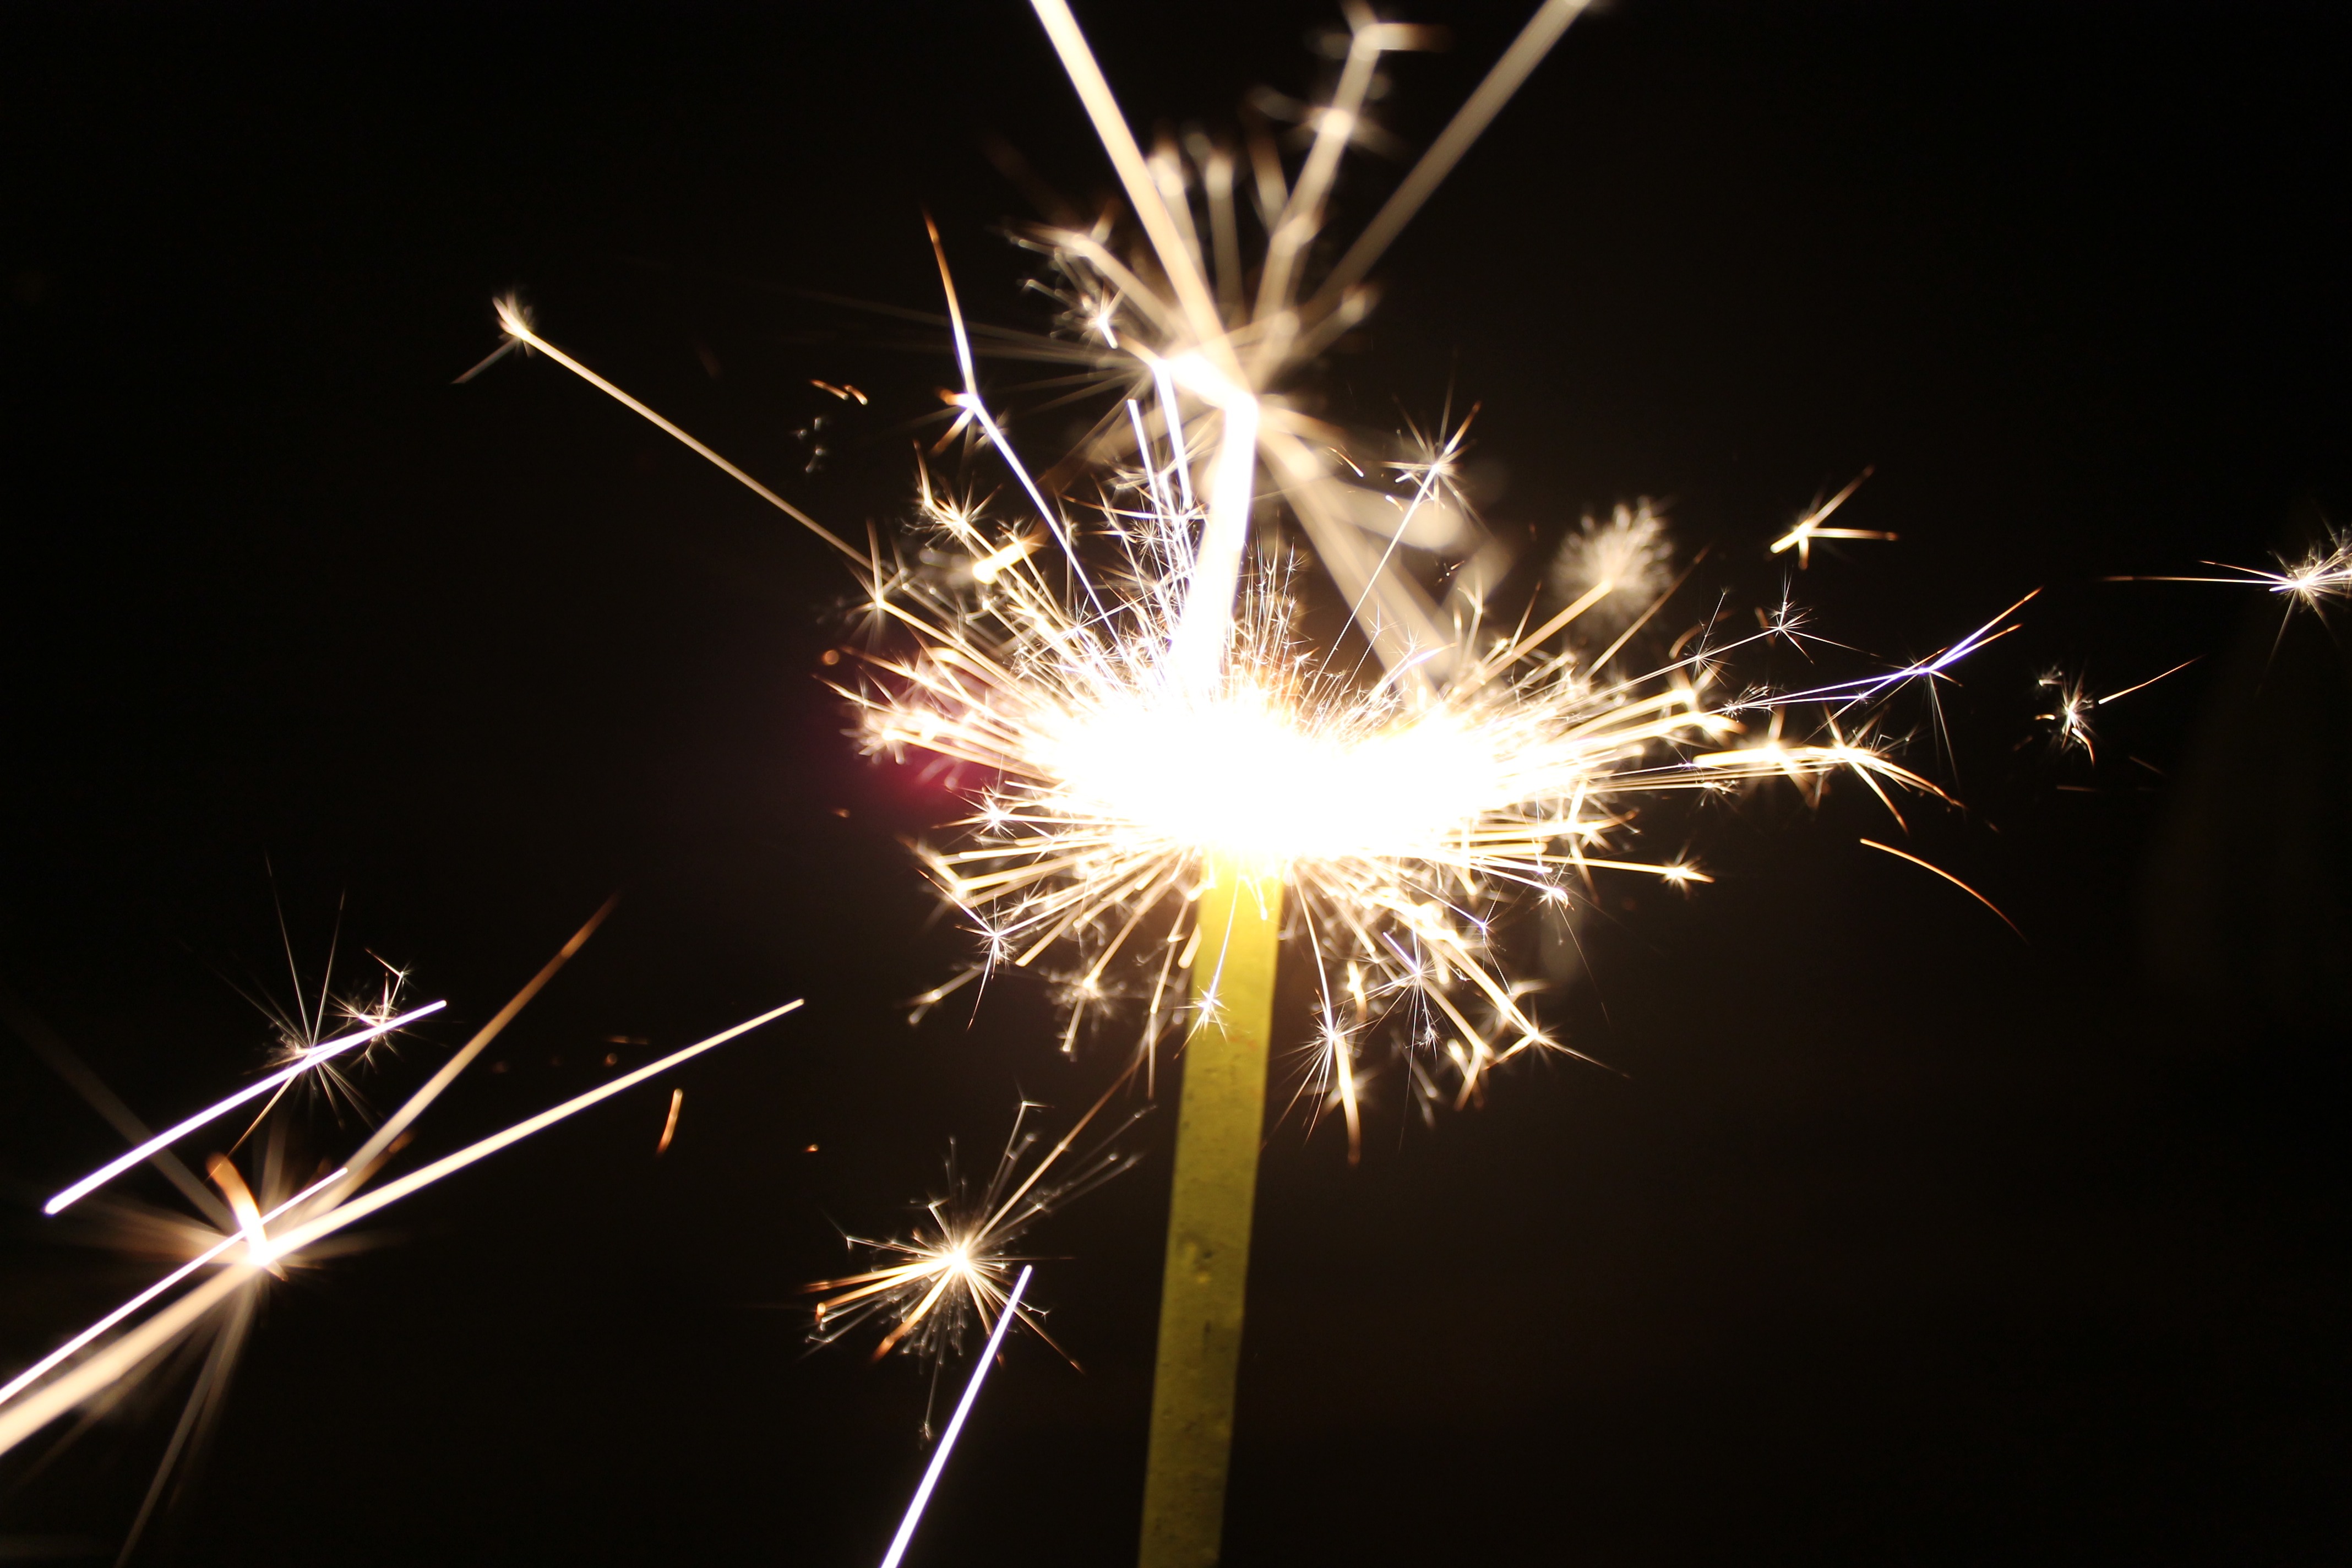
light, glowing, night, flower, sparkler, colourful, show, glow, freedom, colorful, pyrotechnics, childhood, explosion, celebrate, explode, festival, fireworks, fun, display, party, joy, sparks, event, shiny, flames, independence, firecracker, burst, bang, patriotic, salute, bliss, combustion, exploding, july 4th, enlightening, fireballs